John Flanagan (swimmer)

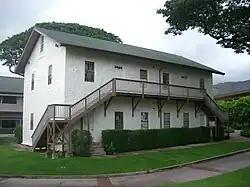
Punahou's Old School Hall

He attended and swam for the Punahou School in Honolulu, Hawaii beginning as a Freshman around 1990, where he was coached by John Meister. Punahou was an established, pricey, private college preparatory school near the University of Hawaii Campus with one of the top sports programs in the country. Around 16, John participated in America's Olympic Development Program's top-flight Eagle training camp in Colorado Springs for swimmers, with only 32 male high school swimmers participating. He also ran High School track and cross country with some success. At the Hawaii High School Athletic Association/Nissan Swim Championships on February 14, 1993, in his Senior year at Punahou School, he won the 200 and 500-yard Freestyle for the third consecutive year, making him a three-time state champion in two events. His brother, Kevin, placed fifth in the 500-yard freestyle. John also participated and won in the 200 and 400 freestyle relays. By 1993, Punahou, a dominant swim power, had won all but two Boy's Hawaii State Swim Championships since 1958. As early as fifteen, John began participating in local swim events, winning the 1000 meter fin swim at Ala Moana Beach Park in a time of 11:54, already participating in a Men's elite division.